Granulosa cell

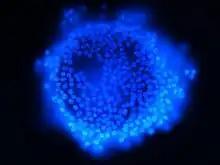
Pig oocyte surrounded by granulosa cells. Fluorescence microscopy, colored with DAPI.

A granulosa cell or follicular cell is a somatic cell of the sex cord that is closely associated with the developing female gamete (called an oocyte or egg) in the ovary of mammals.